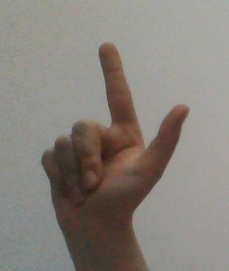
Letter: laam